Beeston, Nottinghamshire

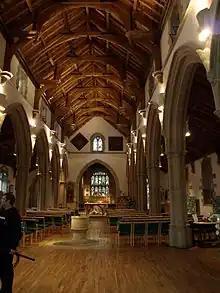
The Parish Church of St John the Baptist interior in 2006

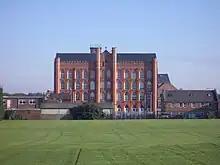
Anglo Scotian Mills on Wollaton Road by James Huckerby (1892), shown in 2006

Beeston has a number of historic buildings, including a manor house and the parish church of St John the Baptist. The church dates from the 11th century, but was largely rebuilt in 1843 by Sir George Gilbert Scott. Both are included in the West End conservation area, which covers several buildings, many historical or of character, along Dovecote Lane, Grange Avenue, West End, and Church Street. Included in the area is the historic Village Cross.